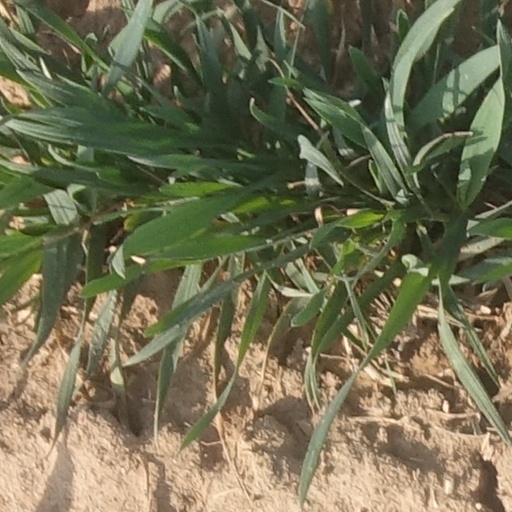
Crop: wheat